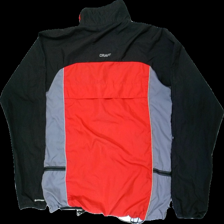
View: back
Type: Jacket
Category: Unisex
Brand: Craft
Colors: Black, Red, Grey
Material: 100% poly
Cut: Regular
Size: M
Damage: broken elastics
Damage location: bottom center
Price range: <50
Recommended usage: Recycle
Description: Activity jacket from Craft size M. Poor condition.
Comment: Jacket is generally dirty.